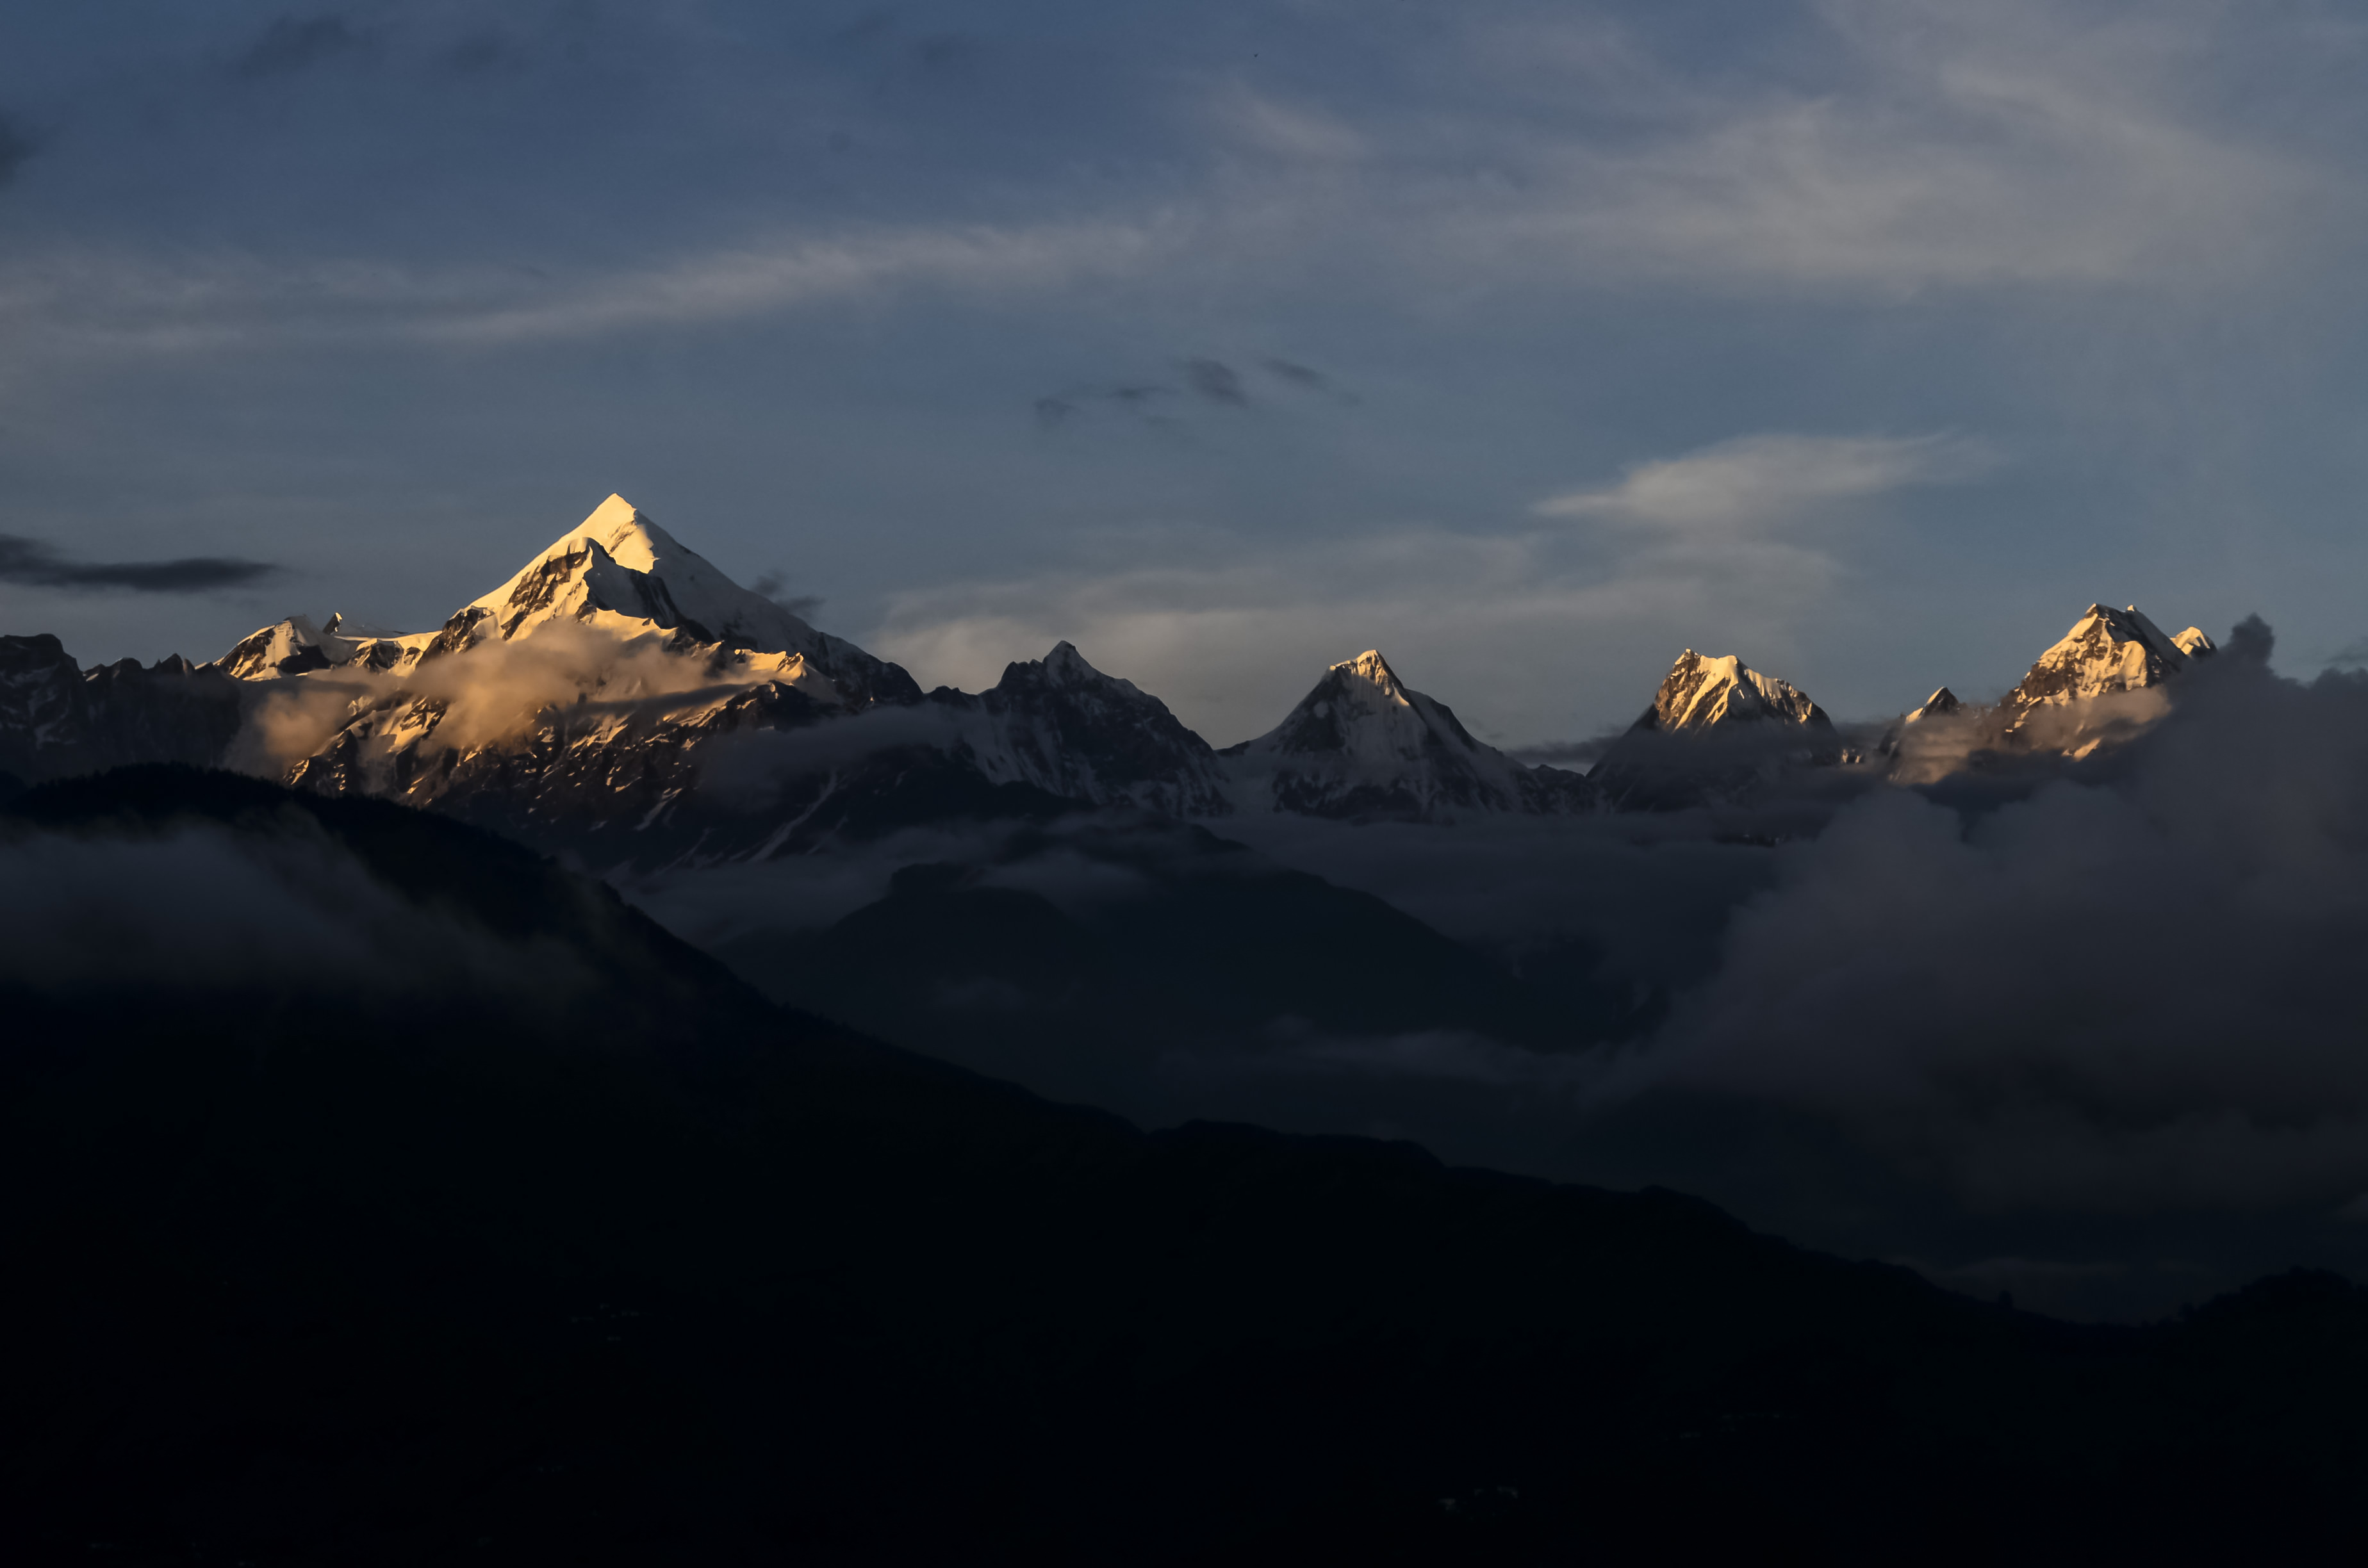
landscape, nature, mountain, snow, winter, cloud, sky, sunrise, sunset, sunlight, morning, hill, dawn, mountain range, dusk, reflection, scenic, summit, outdoors, clouds, alps, plateau, pinnacle, landform, geographical feature, atmospheric phenomenon, mountainous landforms, snowy peak